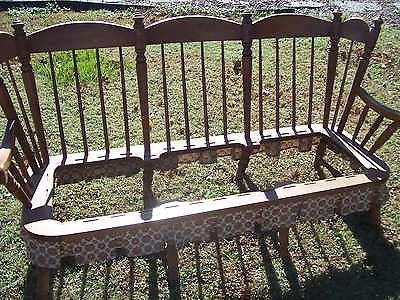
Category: chair